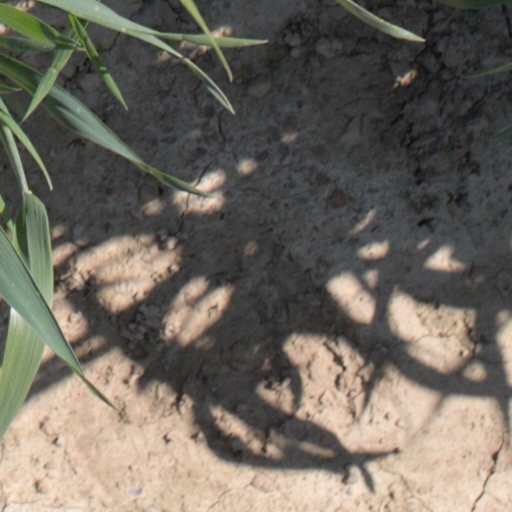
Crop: wheat